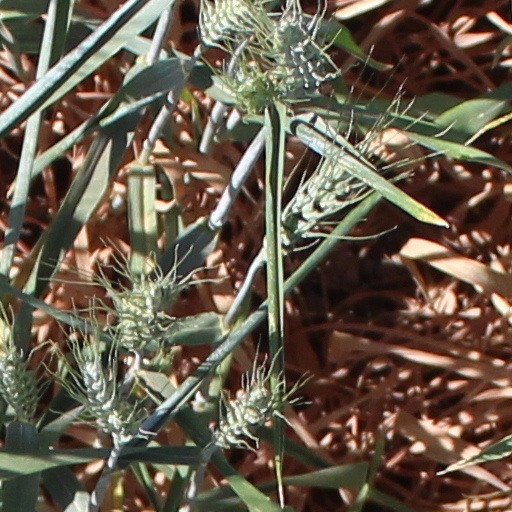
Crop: wheat